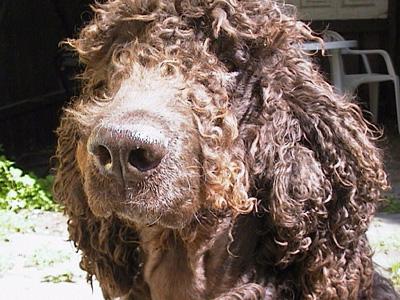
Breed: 219-n000066-Irish_water_spaniel